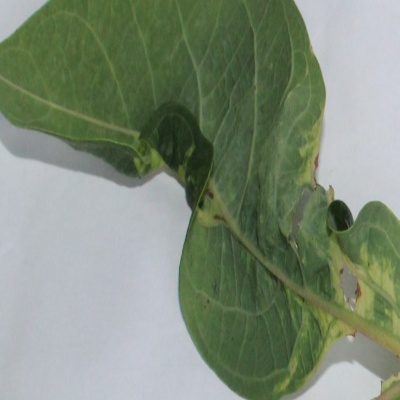
Crop: Cassava
Condition: mosaic